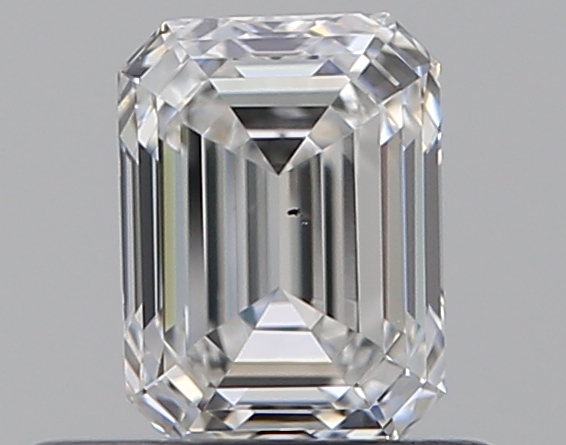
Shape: emerald
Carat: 0.5
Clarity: VS2
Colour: F
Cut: EX
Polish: EX
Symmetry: VG
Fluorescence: N
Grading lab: GIA
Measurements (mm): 5.12 x 3.78 x 2.6